Francisco Farabello

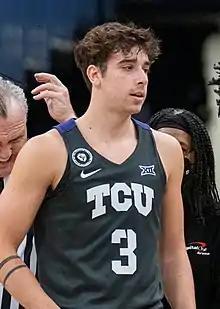
Farabello with TCU in 2021

Francisco Farabello (born 1 November 2000) is an Argentine basketball player for Pinheiros Basquete of the Novo Basquete Brasil. He played college basketball for the TCU Horned Frogs and the Creighton Bluejays.